Asansör

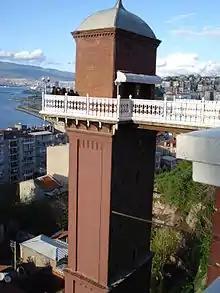
Asansör in Konak, İzmir

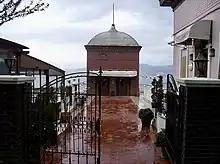
The observation terrace of Asansör

Asansör (Turkish for "elevator", derived from the French word "ascenseur") is a historical building in İzmir's Karataş quarter, within the boundaries of the metropolitan district of Konak. It was built in 1907 as a work of public service by a wealthy Jewish banker and trader of that period, Nesim Levi Bayraklıoğlu, in order to ease passage from the narrow coastline of Karataş to the hillside, the elevator within the building serving to carry people and goods through the steep cliff between the two parts of the quarter.